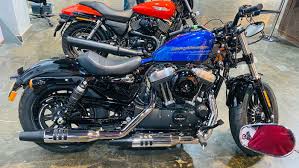
Vehicle type: Motorcycles